Kava

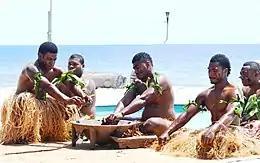
Fijian kava ceremony being performed for tourists (2015). Traditionally, kava grog is drunk from the shorn half-shell of a coconut, called a "bilo".

Fijians commonly share a drink called "grog", made by pounding sun-dried kava root into a fine powder, straining and mixing it with cold water. Traditionally, grog is drunk from the shorn half-shell of a coconut, called a "bilo". Grog is commonly used in Fiji, especially among young men, and often brings people together for storytelling and socializing. Drinking grog for a few hours brings a numbing and relaxing effect to the drinker; grog also numbs the tongue, and grog drinking typically is followed by a "chaser" or sweet or spicy snack to follow a "bilo".